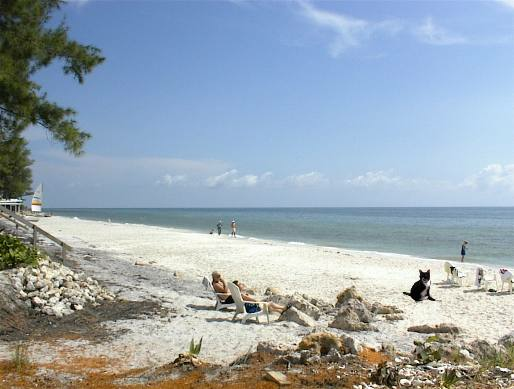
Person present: No